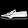
Label: Sneaker